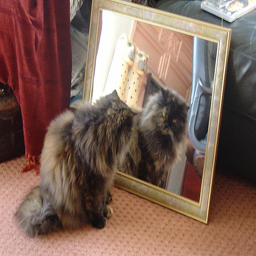
A cat is looking at himself in the mirror.
a furry cat looks at its own reflection in a mirror
a cat is looking into a small mirror
The furry cat is looking at it's own reflection in the mirror.
A cat is looking at itself in the mirror on the floor.